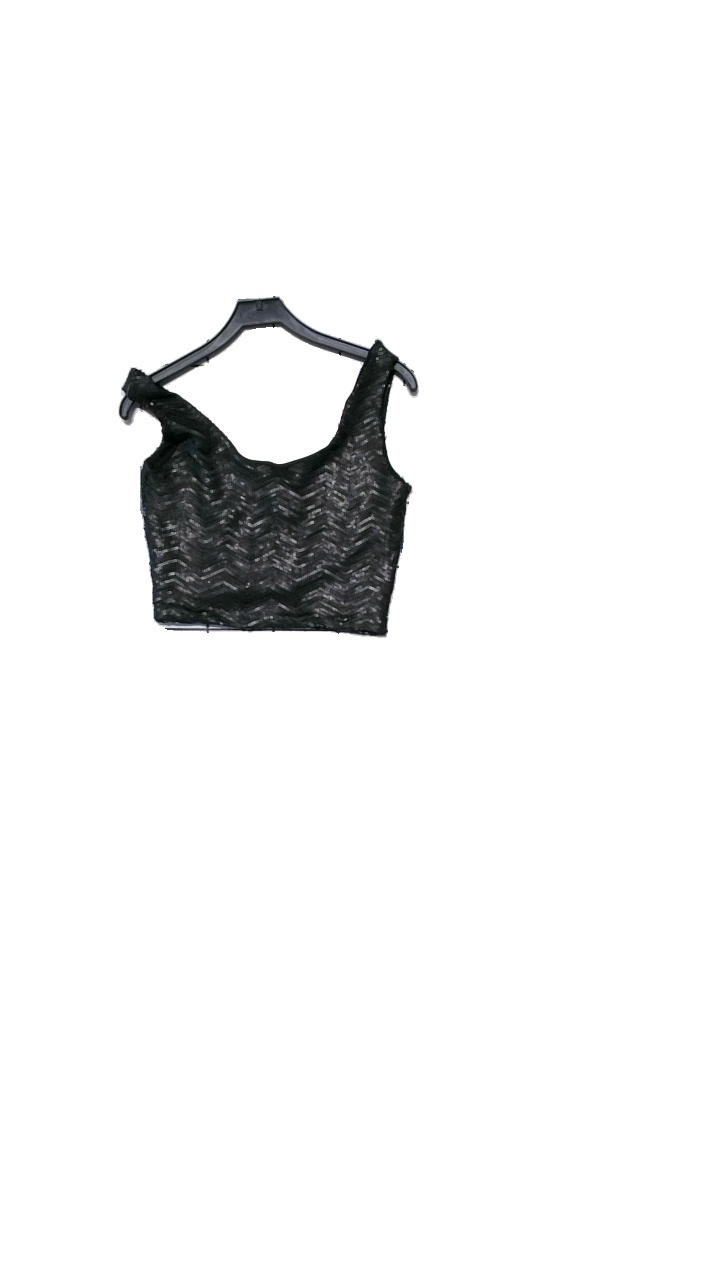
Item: Top (Ladies)
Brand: Make Way
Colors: Black
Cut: C-collar, Cropped
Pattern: Glitter
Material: Shell: 95% polyester, 5% elastane. Lining: 100% polyester
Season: All
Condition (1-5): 4
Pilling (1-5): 4
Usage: Reuse
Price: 50-100